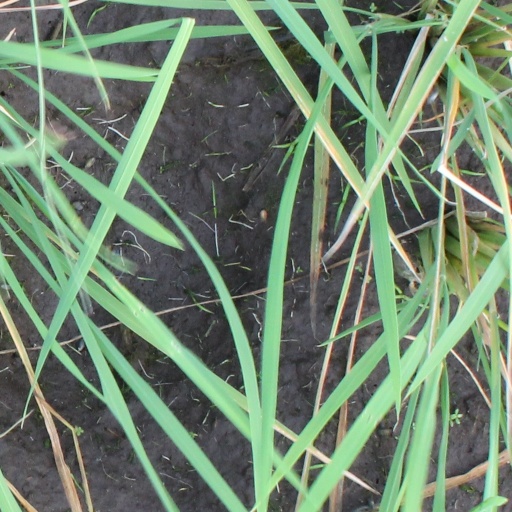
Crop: rice